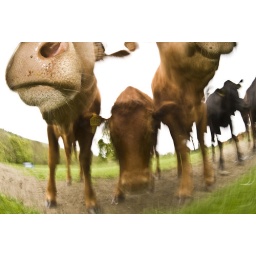
Young cows in a field on my walk into work this morning.